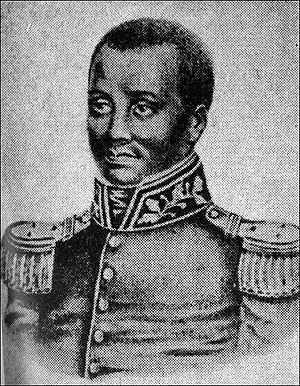
Portrait de l'officier François Capois surnommé Capois-La-Mort.
François Cappouet ou François Cappoix, né en 1766 à Delaunay 1ʳᵉ section communale de Chansolme, Arrondissement de Port-de-Paix, assassiné en 1806 sous l'ordre de Henri Christophe près de Limonade, est un officier de l'armée indigène d'Haïti lors de la Révolution haïtienne et vainqueur de la Bataille de Vertières.